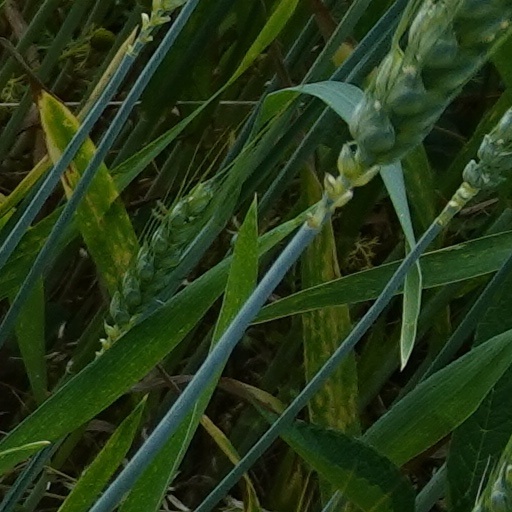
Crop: wheat